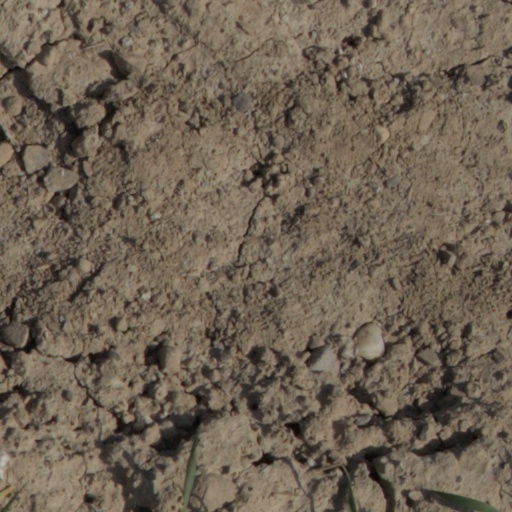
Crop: wheat